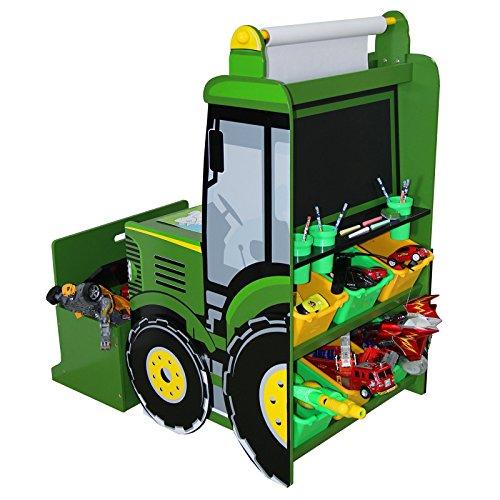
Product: Kangaroo Trading John Deere Easel
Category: Home & Kitchen | Furniture | Kids' Furniture
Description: Green multi.
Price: $243.43
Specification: ProductDimensions:23.6x24.6x39.8inches|ItemWeight:70pounds|ShippingWeight:70pounds(Viewshippingratesandpolicies)|DomesticShipping:ItemcanbeshippedwithinU.S.|InternationalShipping:Thisitemisnoteligibleforinternationalshipping.LearnMore|ASIN:B014MUQD36|Itemmodelnumber:1776|Manufacturerrecommendedage:24months-8years